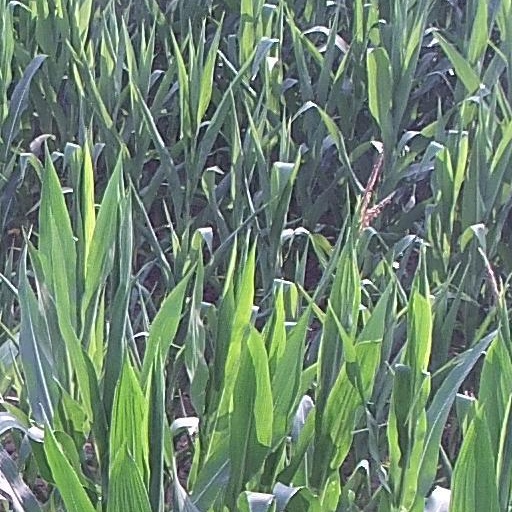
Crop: maize; corn